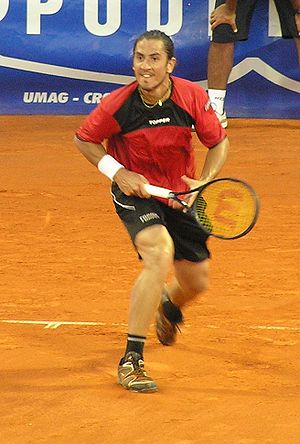
Guillermo Cañas
Guillermo Cañas
Guillermo Ignacio "Willy" Cañas er en argentinsk tennisspiller, der blev professionel i 1995. Han har igennem sin karriere vundet 7 single- og 2 doubletitler, og hans højeste placering på ATP's verdensrangliste er en 8. plads, som han opnåede i juni 2005.